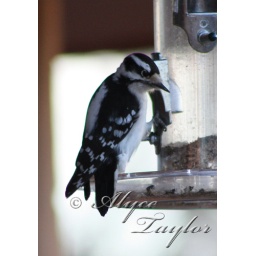
A photo of a downy woodpecker eating from a small birdfeeder at Helen Schuler Nature Center in Lethbridge, Alberta.